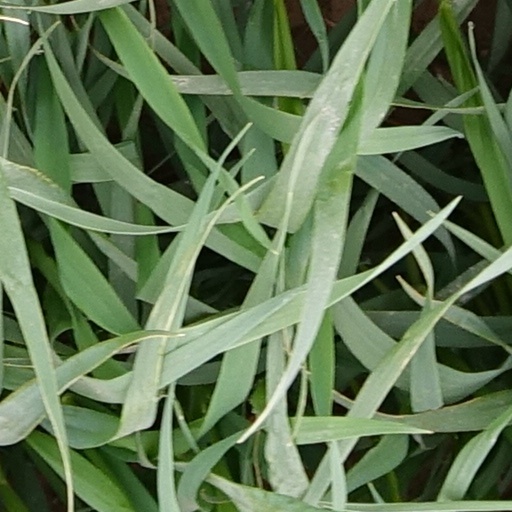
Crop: wheat